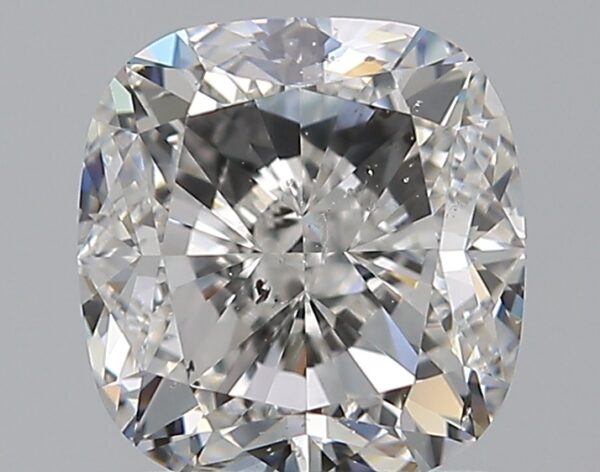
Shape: cushion
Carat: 1.7
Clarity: SI1
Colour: G
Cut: EX
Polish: EX
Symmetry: EX
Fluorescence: F
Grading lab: GIA
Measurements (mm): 6.7 x 6.38 x 4.38